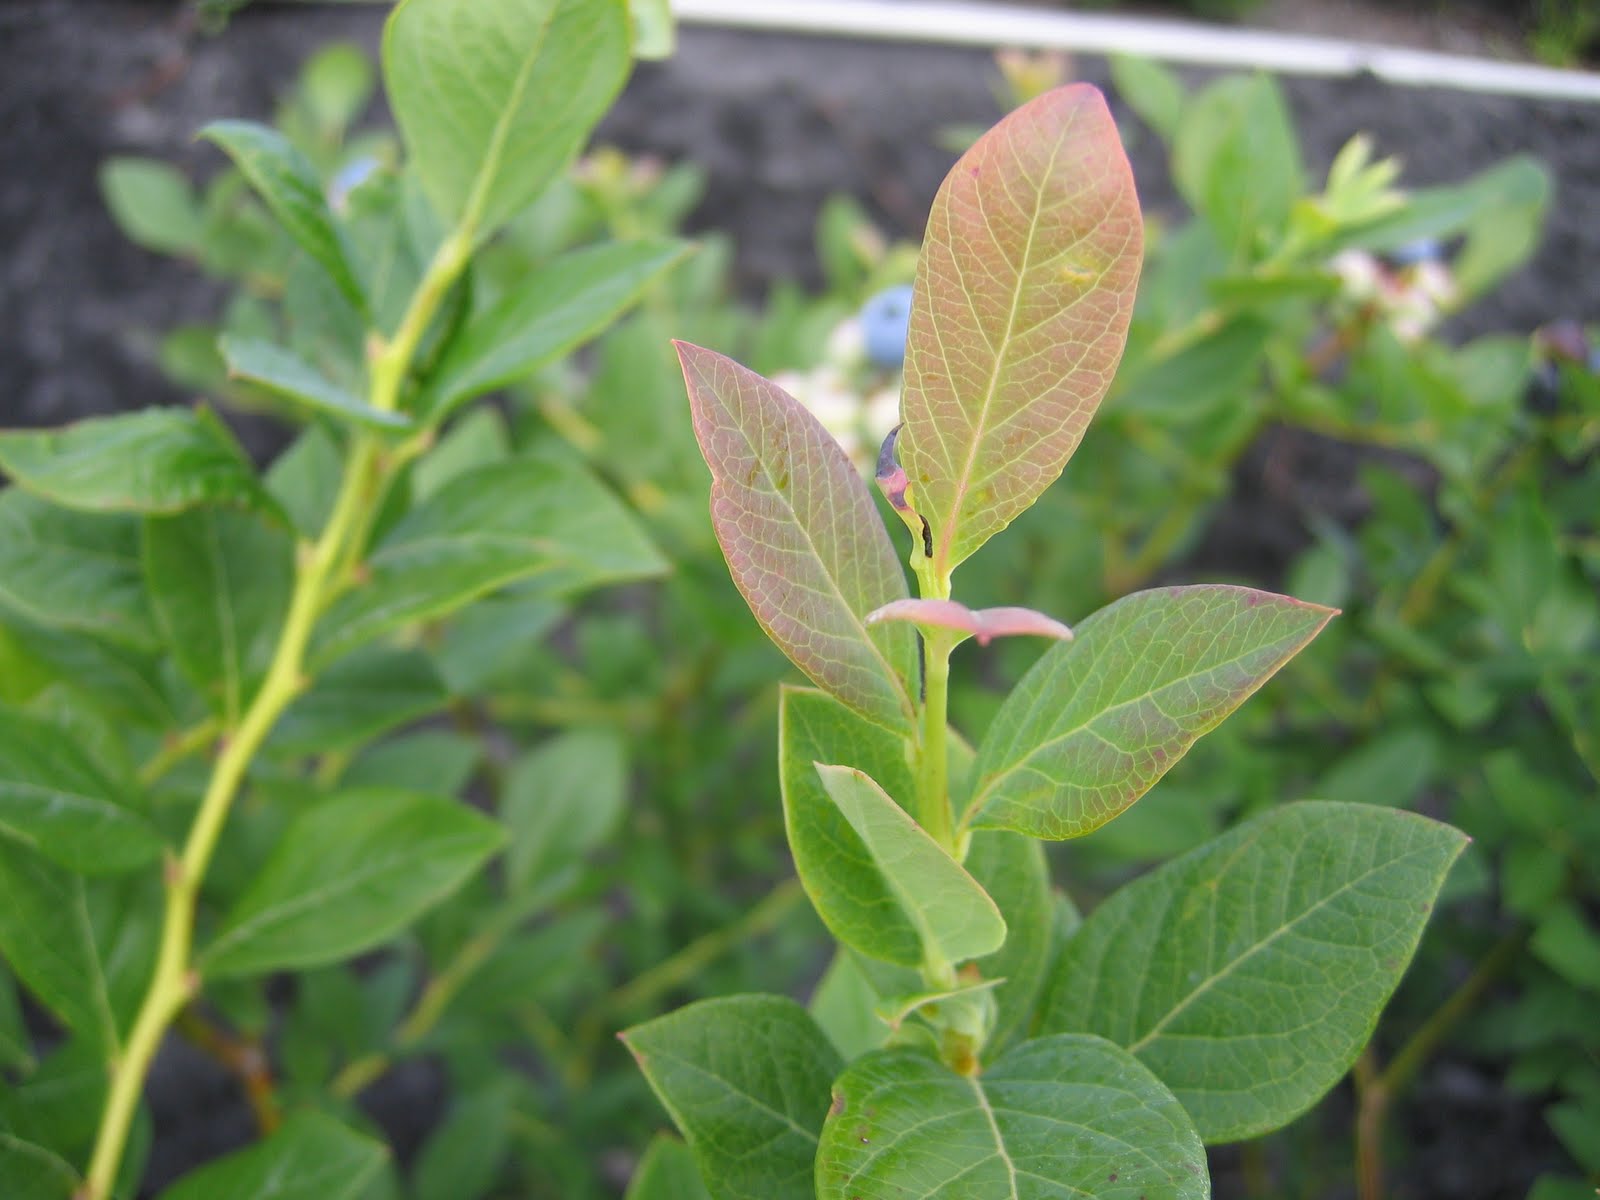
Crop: blueberry
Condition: healthy